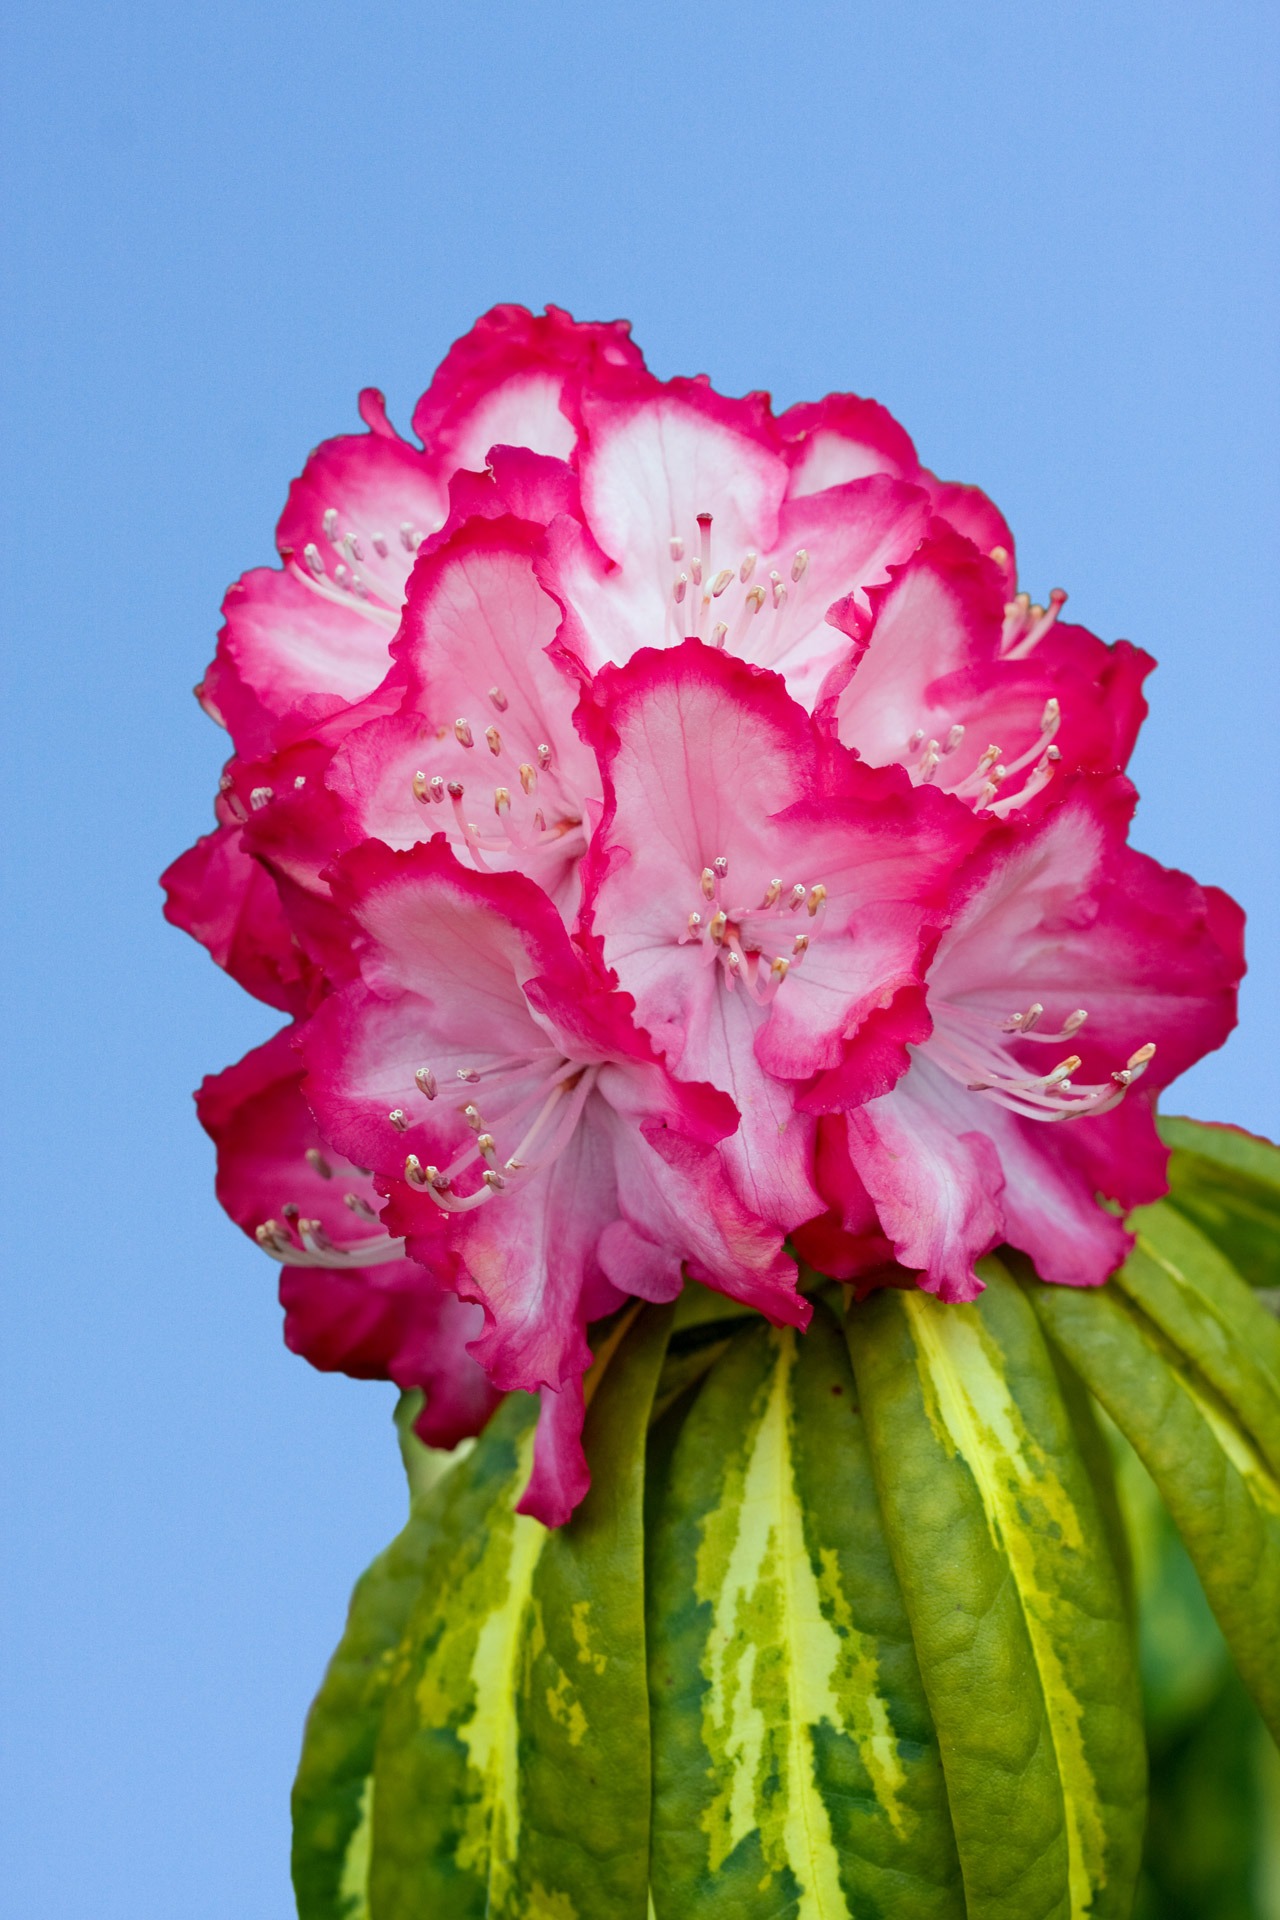
nature, blossom, plant, sky, flower, petal, bloom, floral, green, blue, colorful, pink, flora, leaves, background, petals, shrub, bright, beautiful, pretty, peony, macro photography, flowering plant, woody plant, land plant